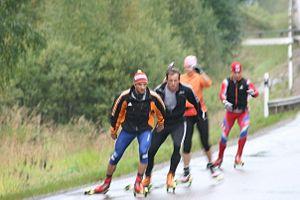
Lee-Steve Jackson, né le 20 avril 1982 à Stockton-on-Tees, est un biathlète britannique.